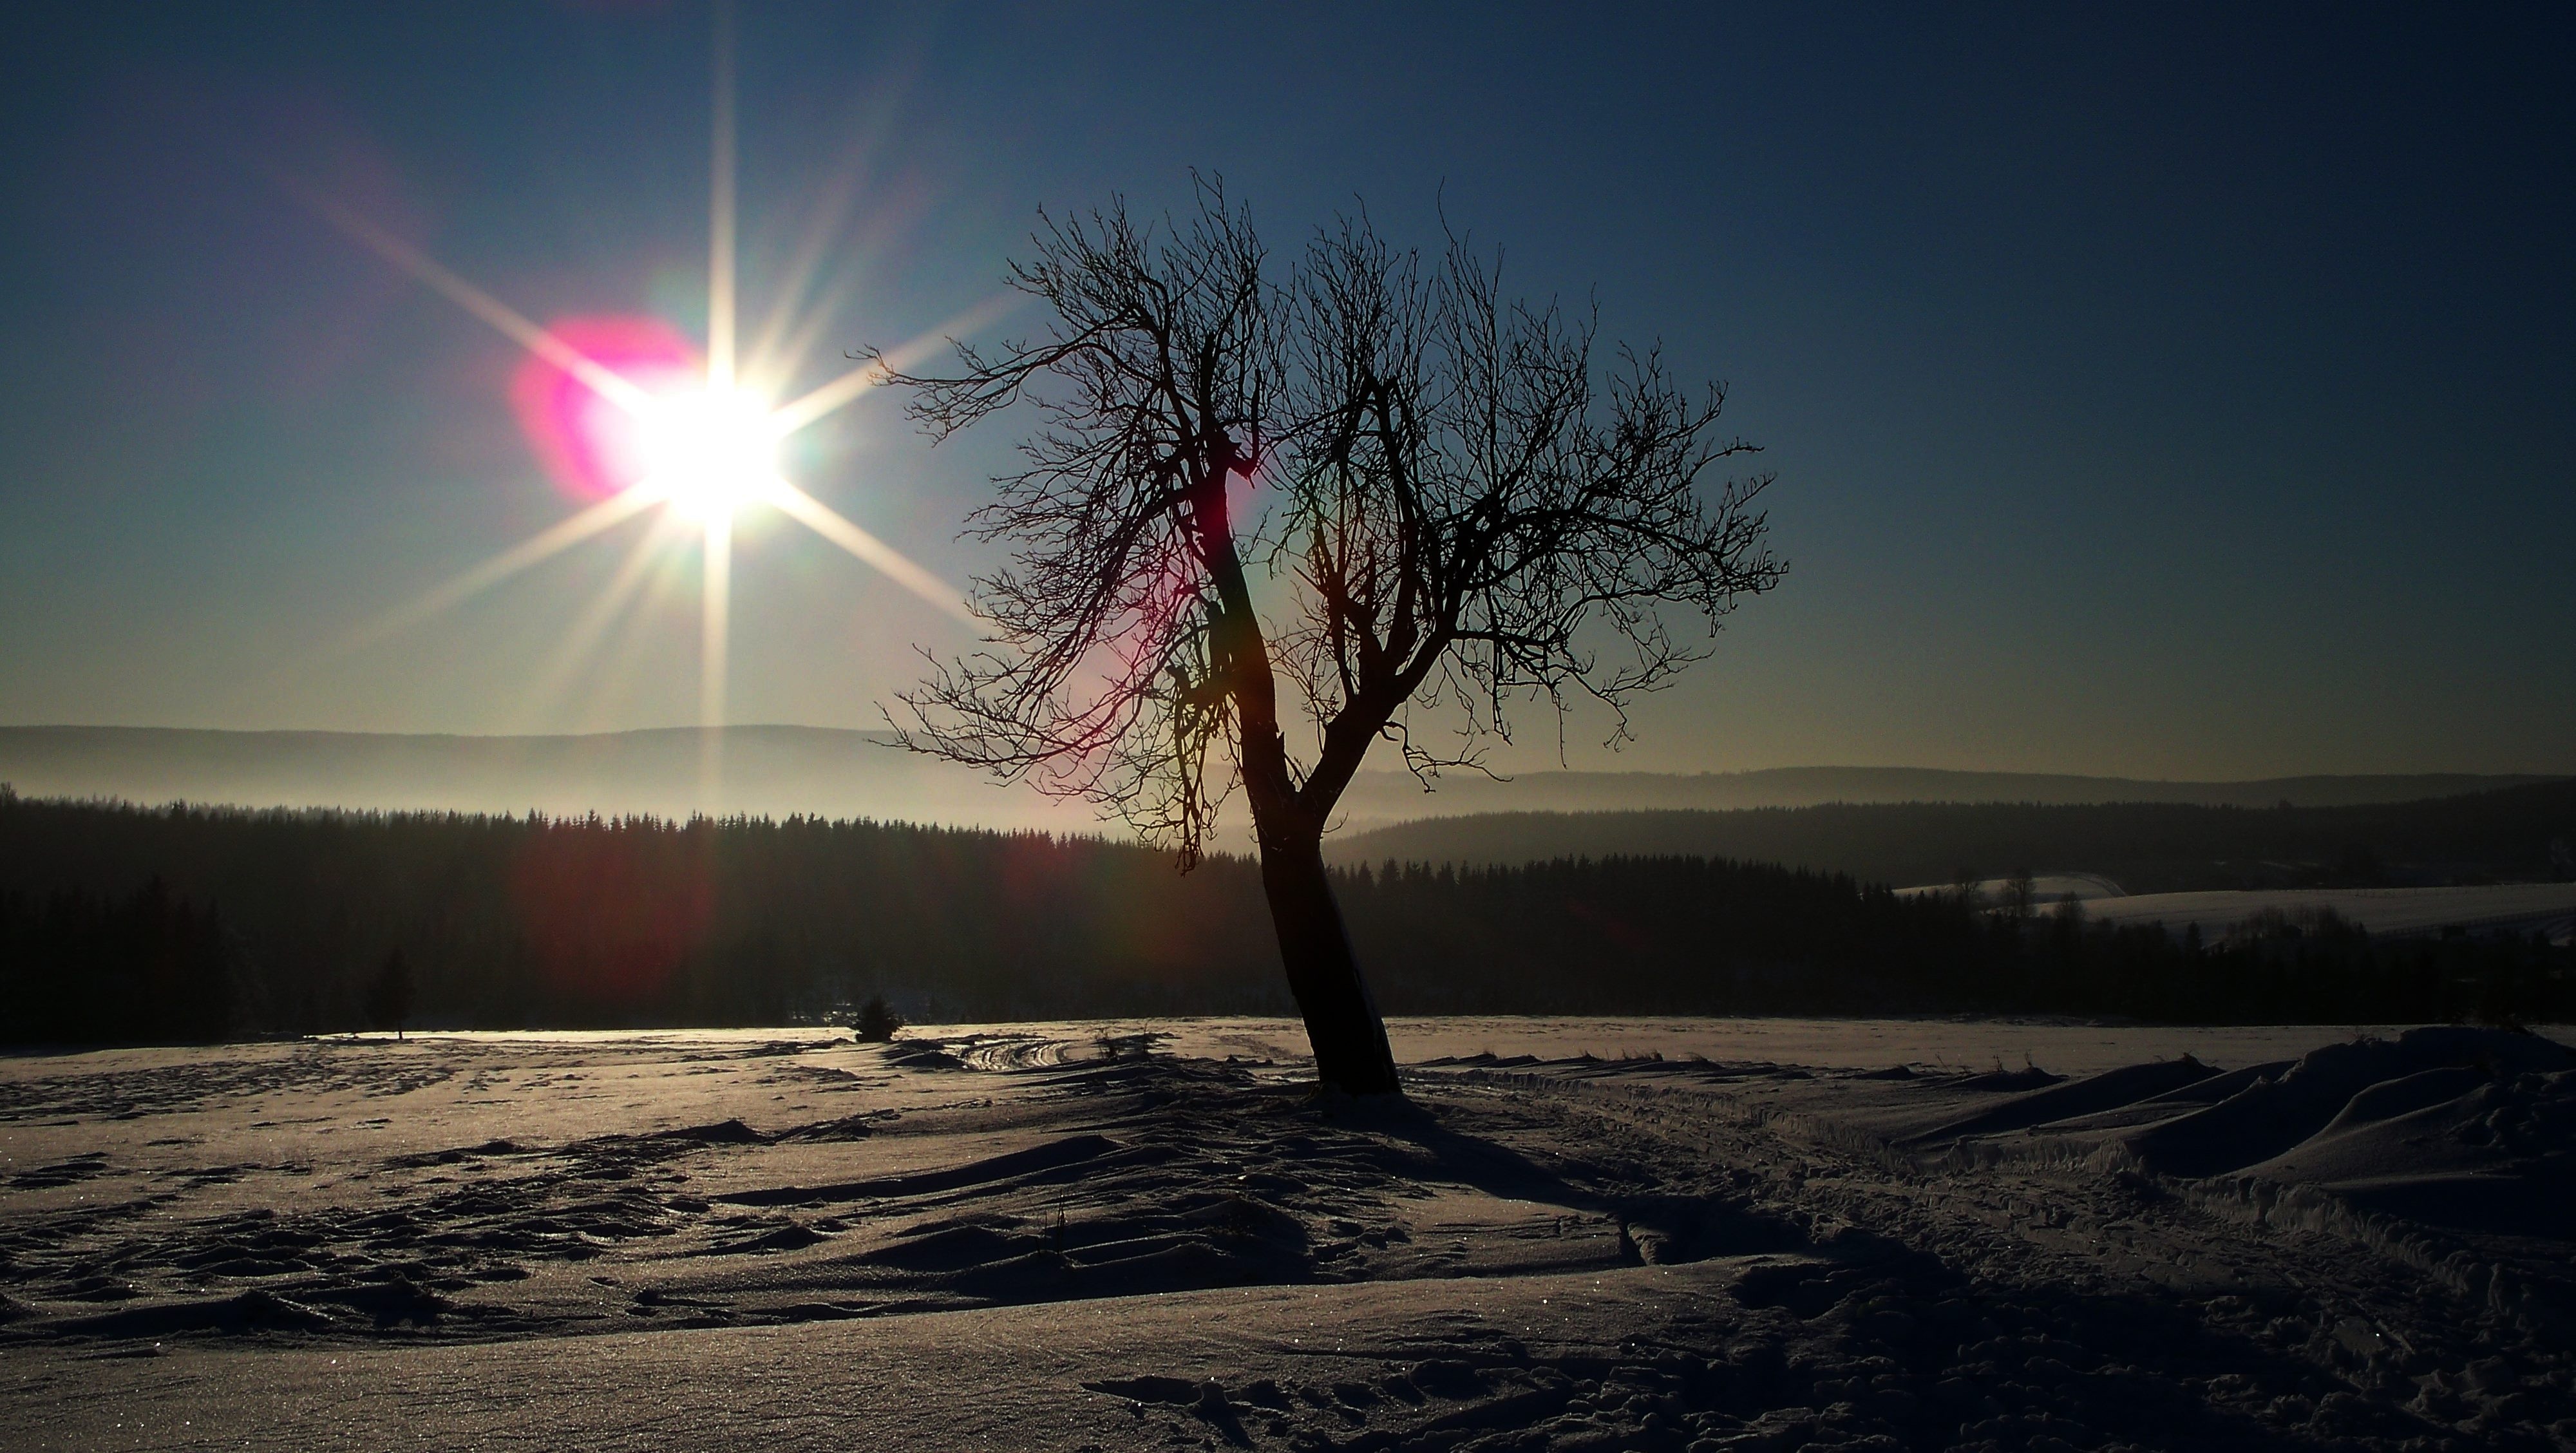
sea, tree, nature, horizon, snow, winter, light, cloud, sky, sun, sunrise, sunset, night, sunlight, morning, wave, dawn, atmosphere, dusk, evening, reflection, darkness, ore mountains, astronomical object, atmospheric phenomenon